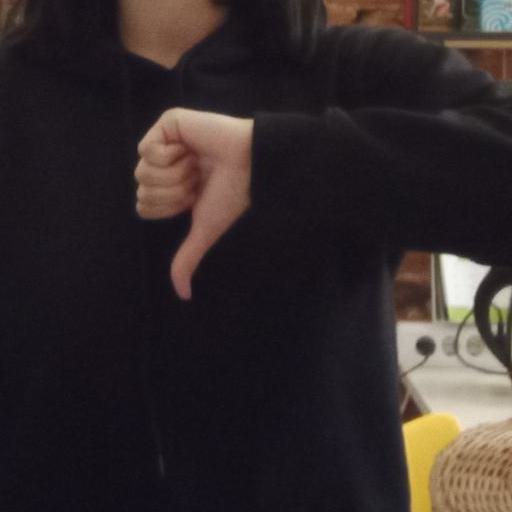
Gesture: dislike